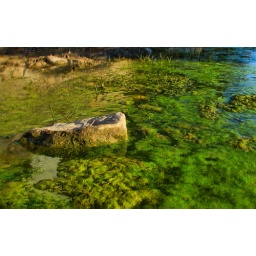
Piedrita que crece en el rio | Little rock growing in the river